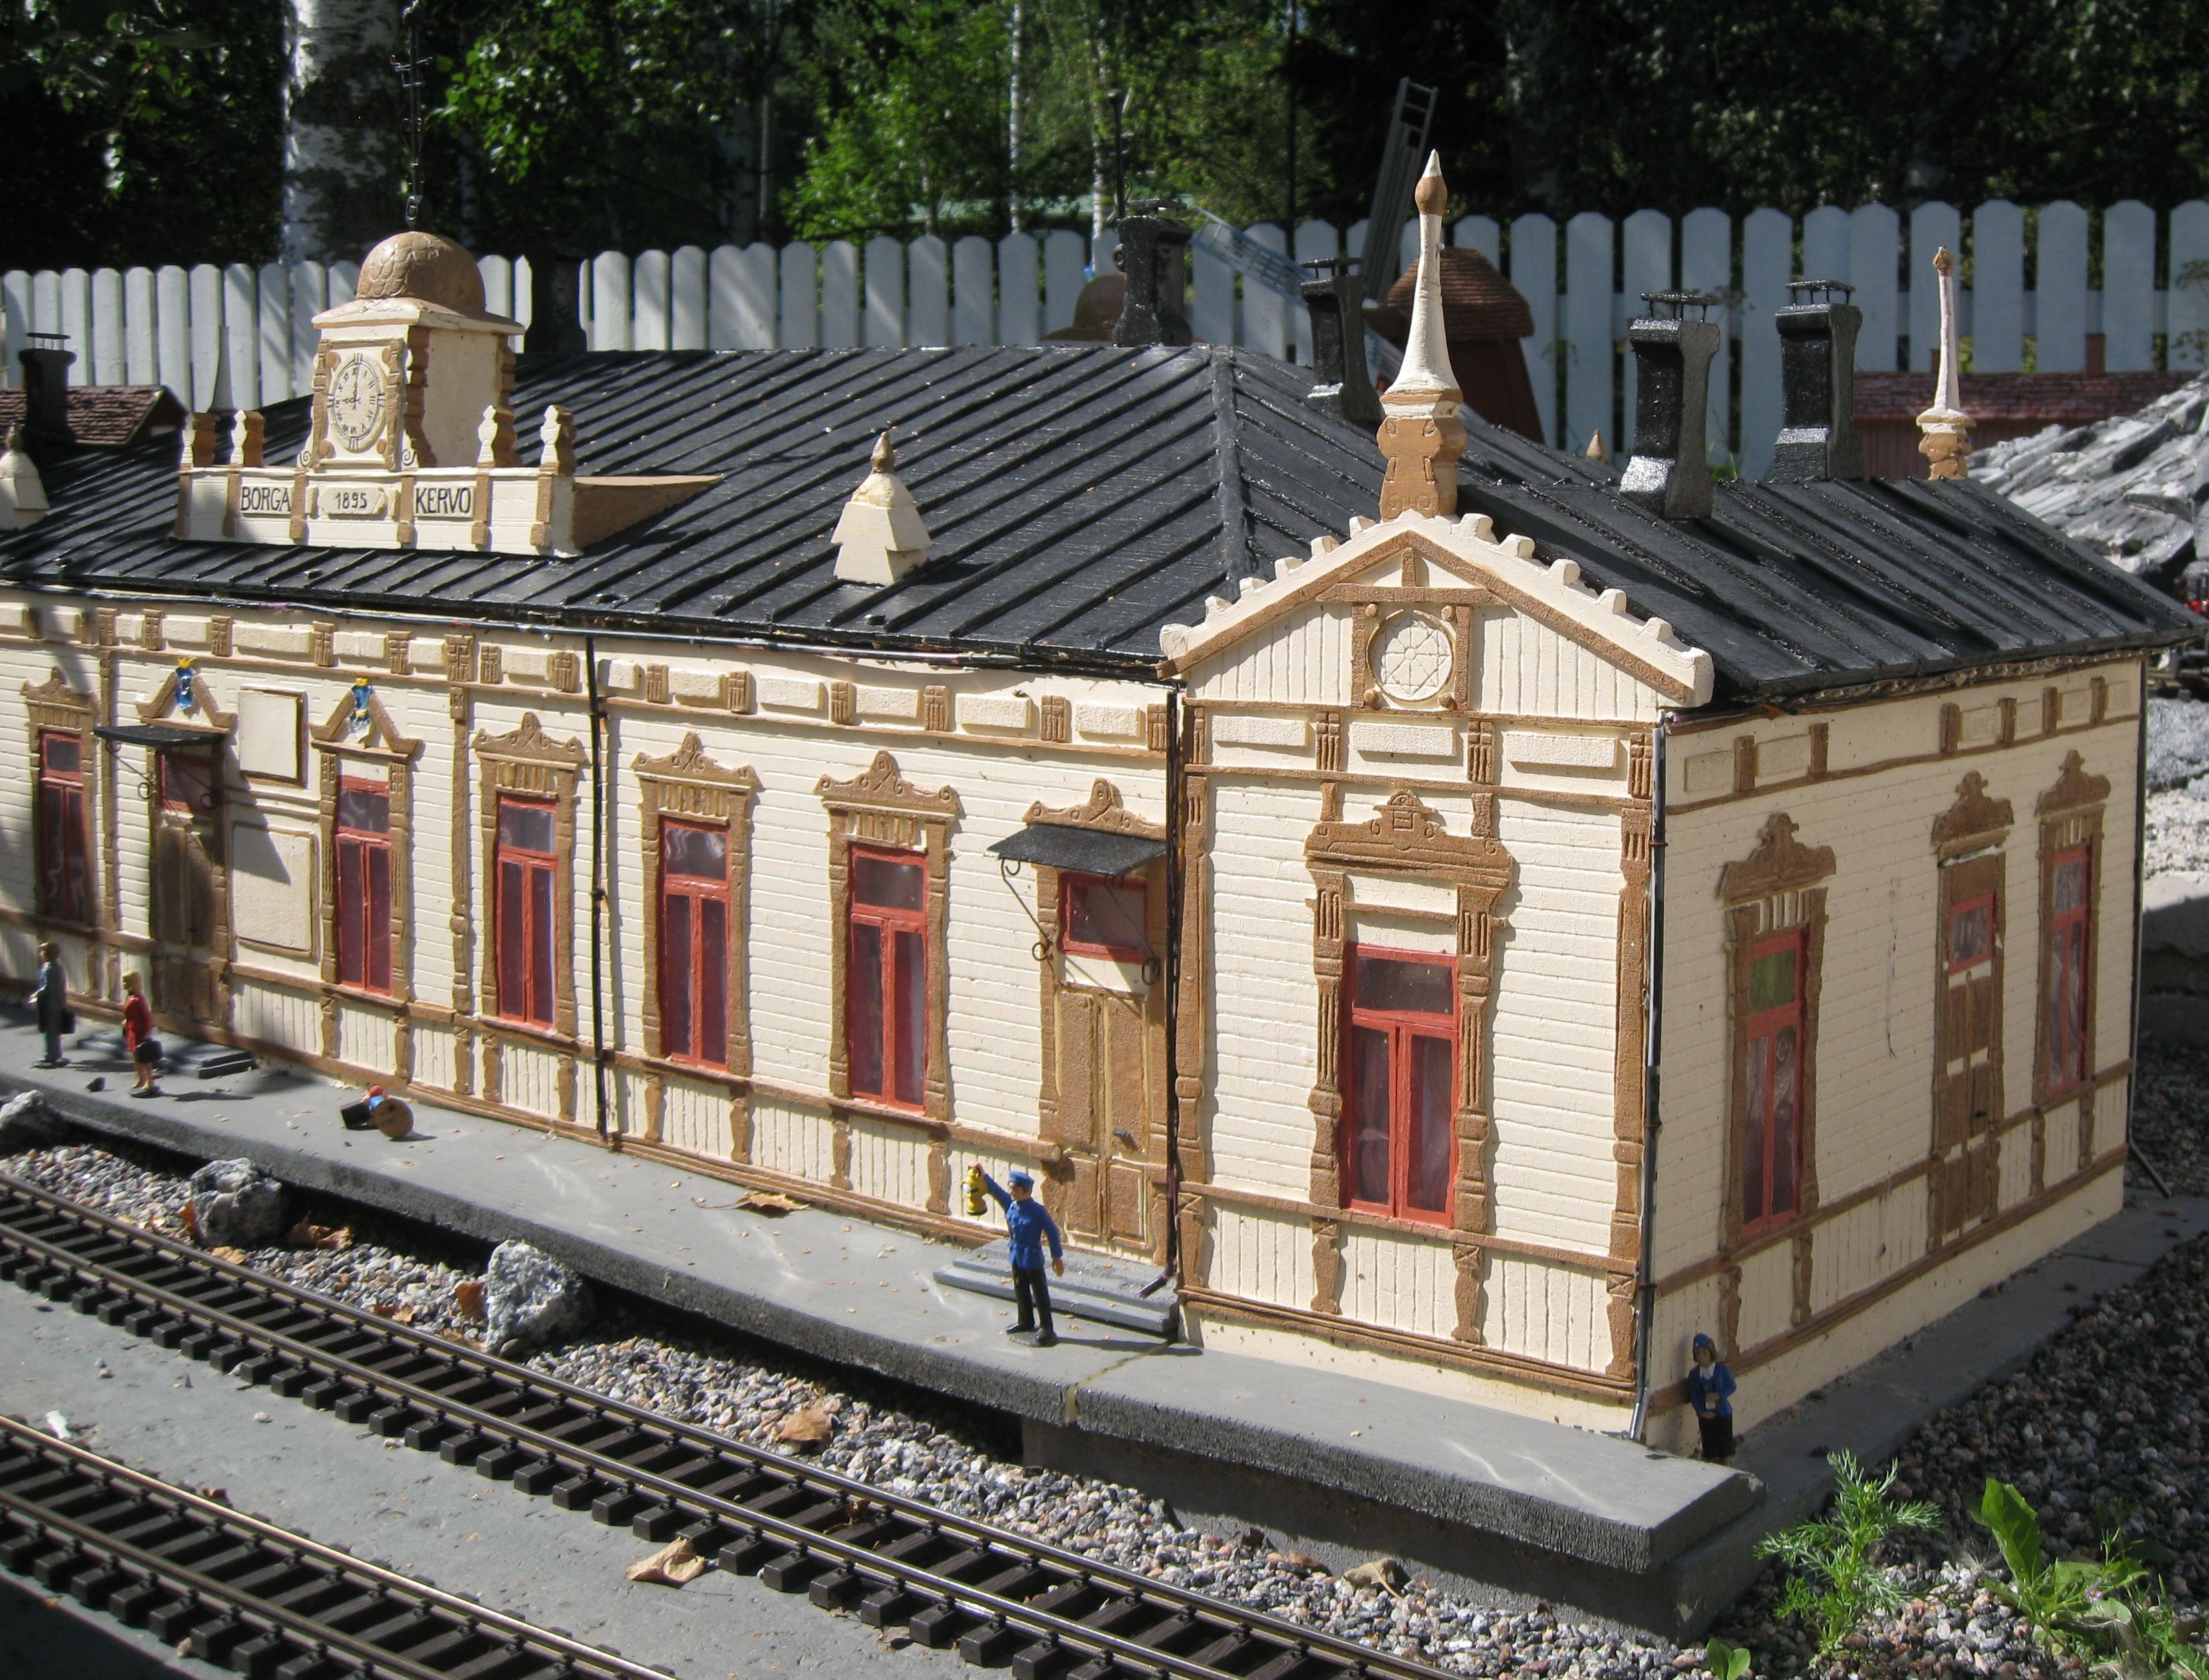
summer, transport, vehicle, outdoors, railway station, borg, porvoo, rolling stock, outdoor structure, railroad car, pienoismaa, noark